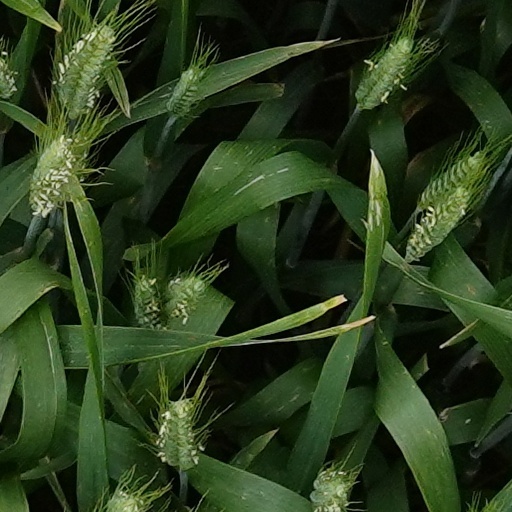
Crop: wheat